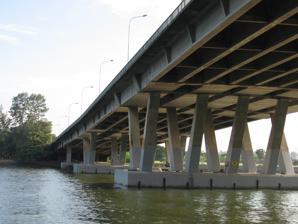
Building: Benjamin Sheares Bridge
Country: Malaysia
Year built: 1981
Bridge in Singapore Benjamin Sheares Bridge Benjamin Sheares Bridge in October 2005 Coordinates 1°17′33″N 103°51′44″E / 1.2926°N 103.8621°E / 1.2926; 103.8621 Carries Motor vehicles and pedestrians Crosses Marina Reservoir Locale Downtown Core and Kallang , Singapore Official name Benjamin Sheares Bridge Characteristics Design Viaduct Total length 1.8 km Height 29m (tallest point at Kallang Basin) History Designer Public Works Department (now CPG Corporation) Constructed by Sato Kogyo and Chan Chee Wah Maunsell & Partners Opened 26 September 1981 ; 43 years ago ( 1981-09-26 ) Location The Benjamin Sheares Bridge ( Chinese : 薛尔思桥 ; pinyin : Xūeěrsī Qíao ; Malay : Jambatan Benjamin Sheares ; Tamil : பென்ஜமின் ஷியர்ஸ் பாலம் ) is the longest bridge in Singapore , spanning 1.8 km, and the tallest, at 29 metres (95 ft).  It is named after Benjamin Sheares , the second President of Singapore , who died four months before the bridge was opened to the public on 26 September 1981. The bridge is part of the East Coast Parkway (ECP) , at the western end of the expressway. The cost of construction was S$ 110 million. The bridge has one other exit (signed exit 15 on the ECP) for Rochor Road and Suntec City . The Benjamin Sheares Bridge crosses over the Marina Reservoir , along the southern coast of mainland Singapore. It passes through the planning areas of Kallang , Marina East , Marina South and Downtown Core . Built over reclaimed land by construction company Sato Kogyo, the bridge is made of pre-stressed concrete and links Tanjong Rhu on the east coast to Marina Bay on the west coast. Benjamin Sheares Bridge is the setting for the annual SAFRA Singapore Bay Run & Army Half Marathon (formerly the Sheares Bridge Run). It is also pictured on the rear panel of the Ship Series S$ 50 banknote . Benjamin Sheares Bridge and the Singapore Flyer (2007, under construction) See also List of bridges in Singapore References